Mauritz Stiller

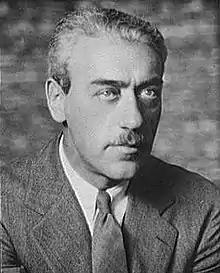
Stiller in 1927

Mauritz Stiller (born Moshe Stiller, 17 July 1883 – 8 November 1928) was a Finnish film director of Jewish origin, best known for discovering Greta Garbo and bringing her to America. Stiller was a pioneer of the Swedish film industry, writing and directing many short films from 1912. When Metro-Goldwyn-Mayer invited him to Hollywood as a director, he arrived with his new discovery Greta Gustafsson, whose screen name Greta Garbo is believed to have been his suggestion. After frequent disagreements with studio executives at MGM and Paramount Pictures, Stiller returned to Sweden, where he died soon afterward.